Château des Bories

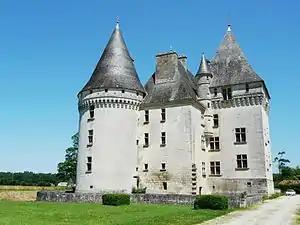
The château

The Château des Bories is a château at Antonne-et-Trigonant in Dordogne, Nouvelle-Aquitaine, France. The castle dates back to the late 15th and early 16th centuries. It has fortified towers, a monumental staircase and a dry moat. It is the home of the Lary de Latour family.